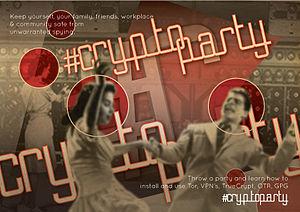
L'organisation CryptoParty est un mouvement populaire mondial visant à enseigner au grand public les bases de la cryptographie pratique telle que l'utilisation de réseaux anonymes comme Tor, de réseaux privés virtuels, d'outils de chiffrement comme TrueCrypt ou de signature de correspondances ou de données. Le projet consiste principalement en l'organisation d'ateliers publics. Ces rencontres peuvent aussi être l'occasion de signature de clés.